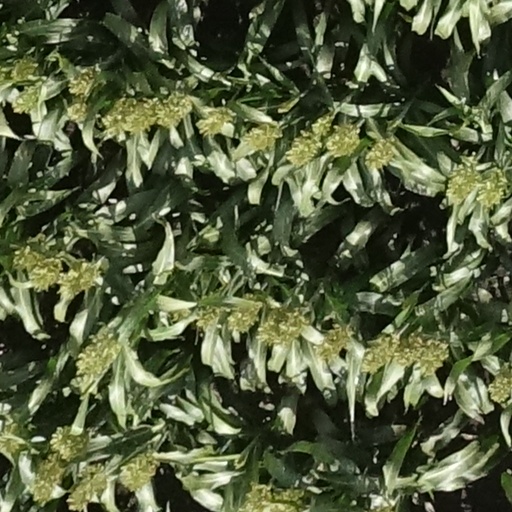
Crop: sorghum